Fab@Home

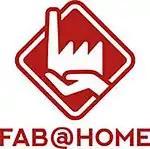
Official logo of Fab@home representing a factory in a person's hand

Fab@Home is a multi-material 3D printer, launched in 2006. It was one of the first two open-source DIY 3D printers in the world, at a time when all other additive manufacturing machines were still proprietary. The Fab@Home and the RepRap are credited with sparking the consumer 3D printing revolution.